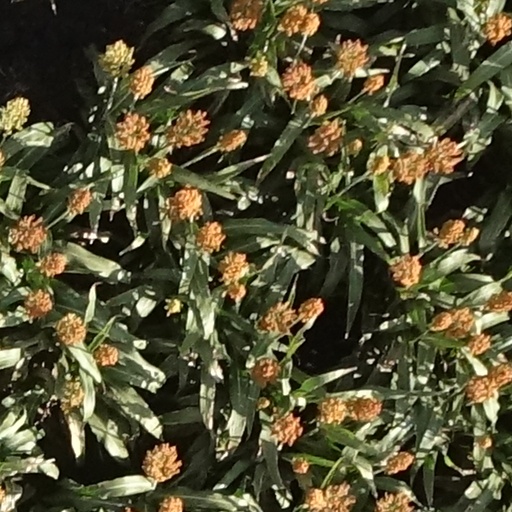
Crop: sorghum